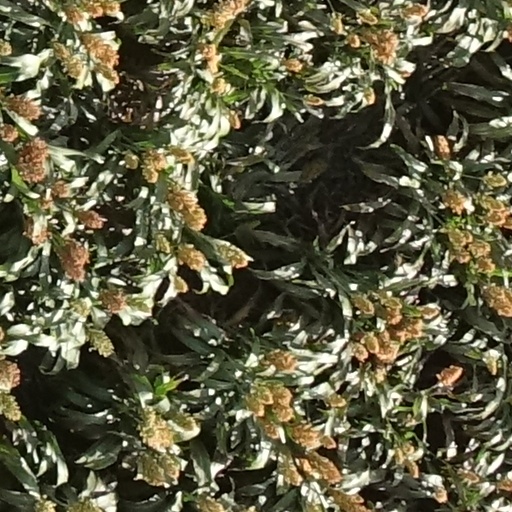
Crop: sorghum